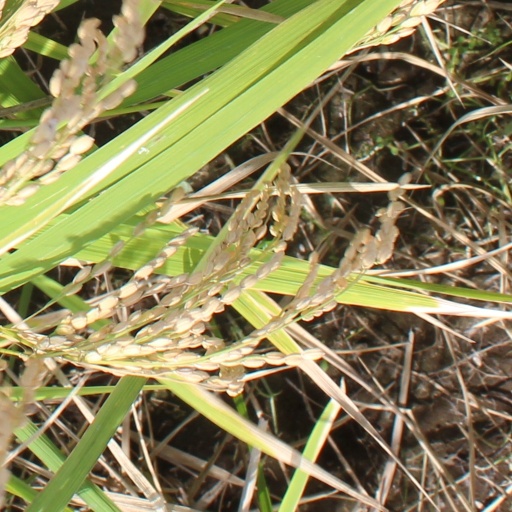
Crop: rice